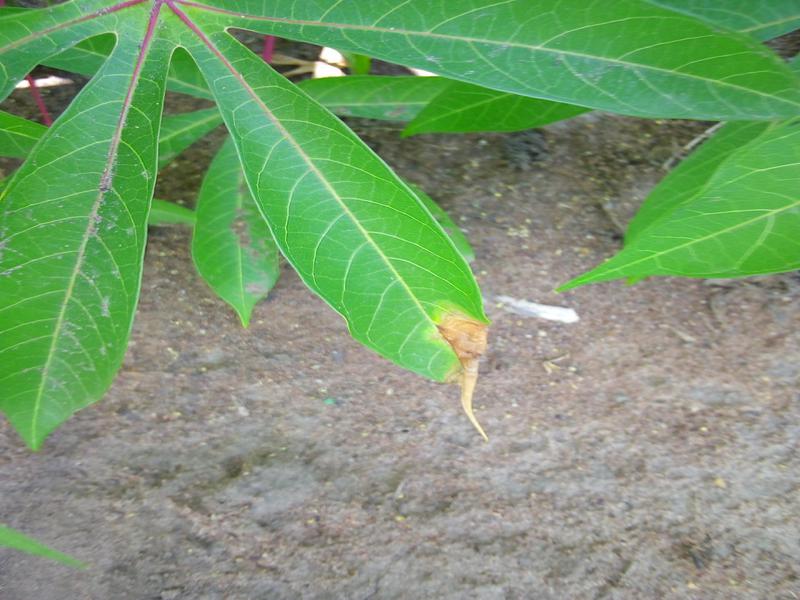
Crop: cassava
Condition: bacterial_blight